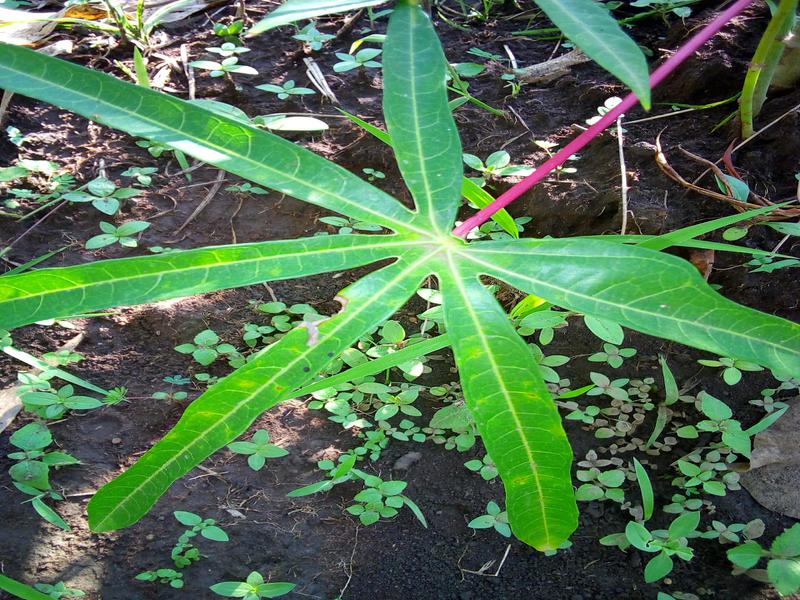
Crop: cassava
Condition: healthy